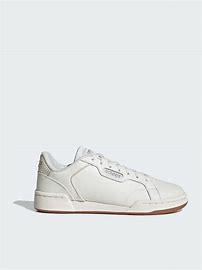
Brand: Adidas
Model: Roguera